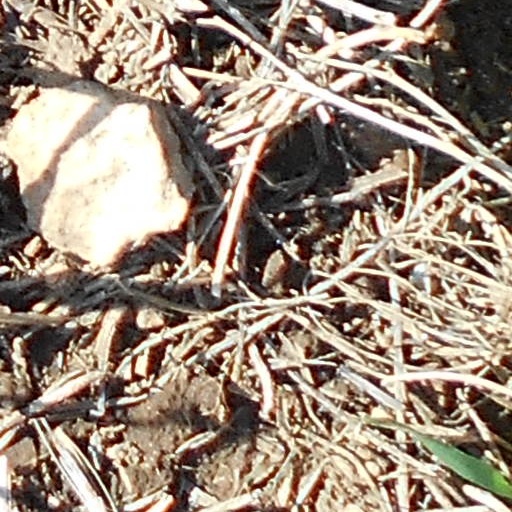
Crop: wheat